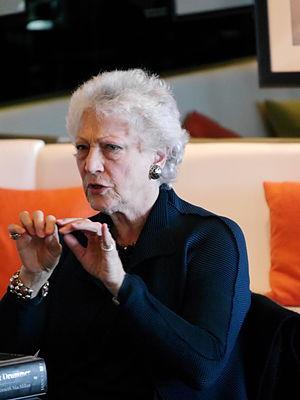
Monica Mason, née le 6 septembre 1941 à Johannesbourg en Afrique du Sud, est une ancienne danseuse de ballet. Elle est dame commandeur de l'Ordre de l'Empire britannique.